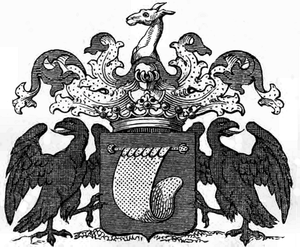
Le comte Maximilien Antoine Charles de Baillet de Latour est un général du Saint Empire qui servit dans l'armée impériale pendant les guerres révolutionnaires.